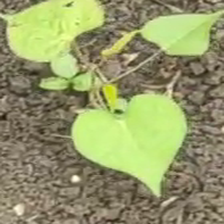
Weed species: Obscure_morning _glory(Ipomoea obscura)